Air Force Global Strike Command

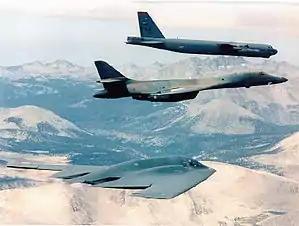
A B-52 Stratofortress, B-1B Lancer and B-2A Spirit

Air Force Global Strike Command was established for the improvement of the management of the USAF portion of the United States' nuclear arsenal, which accounts for two-thirds of America's nuclear deterrent. It assumed responsibility for the nuclear-capable assets of Air Force Space Command on 1 December 2009 and the nuclear-capable assets of Air Combat Command on 1 February 2010.